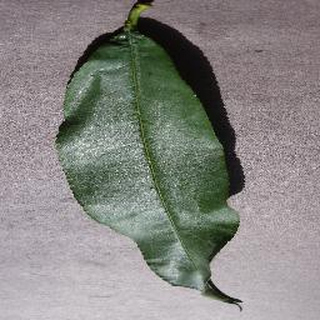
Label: healthy_peach